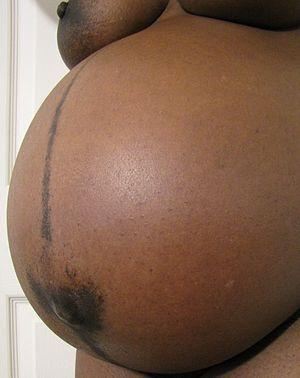
Linea nigra variable selon le phototype dont l'adaptation (biologie) origine évolutive reste obscure."
La linea nigra est une ligne verticale sombre qui apparait sur l'abdomen d'environ 75 % des femmes en état de grossesse. Cette ligne sombre fait habituellement un centimètre de large et court verticalement au milieu de l’abdomen du pubis au nombril voire jusqu'en haut de l’abdomen chez certaines femmes. La linea nigra est due à l’augmentation de l’hormone mélanotrope causée par le placenta, une hormone qui provoque également le masque de grossesse et l’assombrissement des mamelons.
La grossesse ou gestation humaine est l'état d'une femme enceinte, c'est-à-dire portant un embryon ou un fœtus humain, en principe au sein de l'utérus, qui est dit gravide. En général, elle fait suite à un rapport sexuel, et débute selon le point de vue à partir de la fécondation ou de la nidation, et se déroule jusqu'à l'expulsion de l'organisme engendré. La durée moyenne de la fécondation à l'accouchement pour une grossesse unique est de 38 semaines et deux jours, soit un peu moins de neuf mois, une durée largement reprise dans la culture. Dans les faits, cette durée est variable selon les femmes et le déroulement de la grossesse. Ainsi une grossesse normale dure entre 37 semaines et 41 semaines d'aménorrhée, on parlera alors de grossesse menée à terme. Pour une durée inférieure à 37 SA on parle de prématurité et pour une durée supérieure à 41 SA on parle de postmaturité.